Matthew Webb

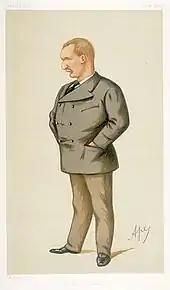
Caricature of Webb by Ape, published in the London magazine "Vanity Fair" in 1875

In June 1875 Webb left his job as captain of the "Emerald" to focus on swimming. That same month, future American rival Paul Boyton paddled across the Channel in a survival suit. Although Boyton used a suit, the public viewed them as rivals, forcing Webb to match the standards of endurance that Boyton set. Webb called Boyton "an obvious fraud".